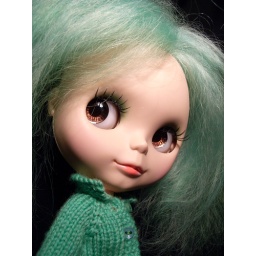
Green Fairy - inspired by the Absinthe fairy in Moulin Rouge, she still needs some cute clothes